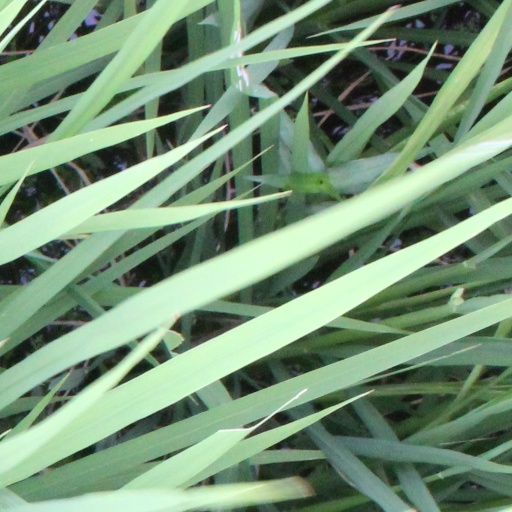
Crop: rice